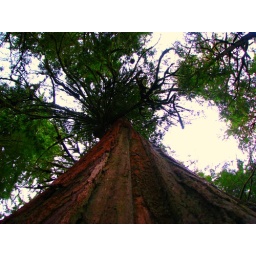
north-west side of mount rainier near carbon river